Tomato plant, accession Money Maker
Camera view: vertical (180 deg); turntable rotation: 120 degrees
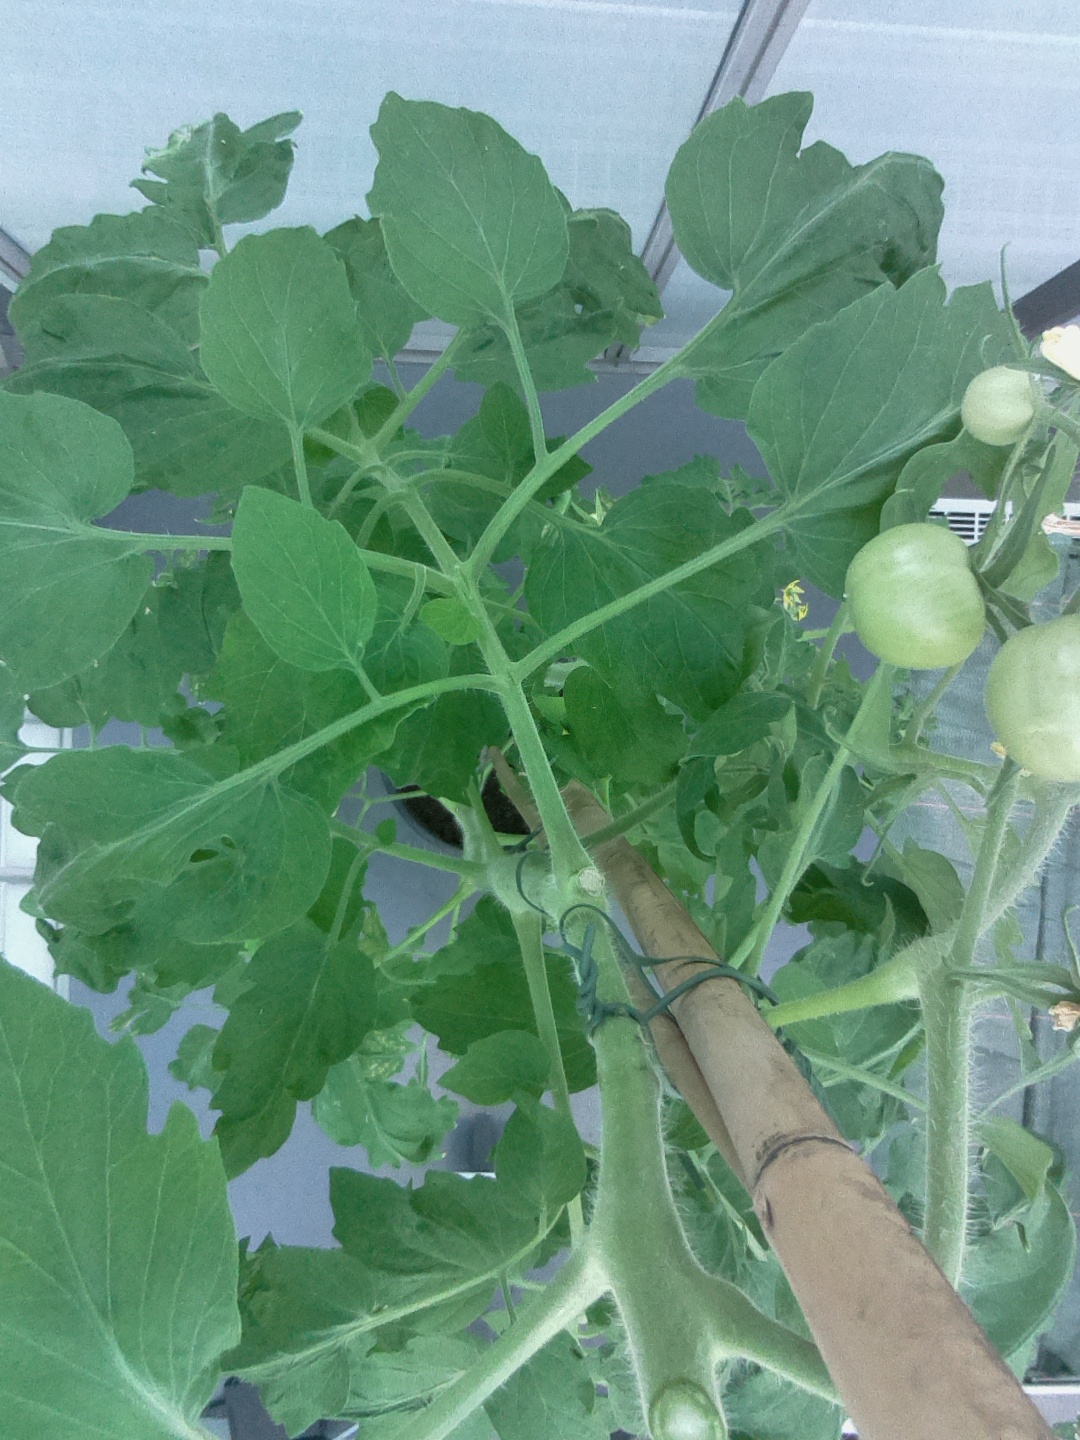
BBCH growth stage 71: 10%-20% of final fruit size